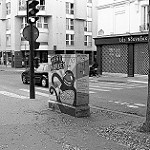
Label: street